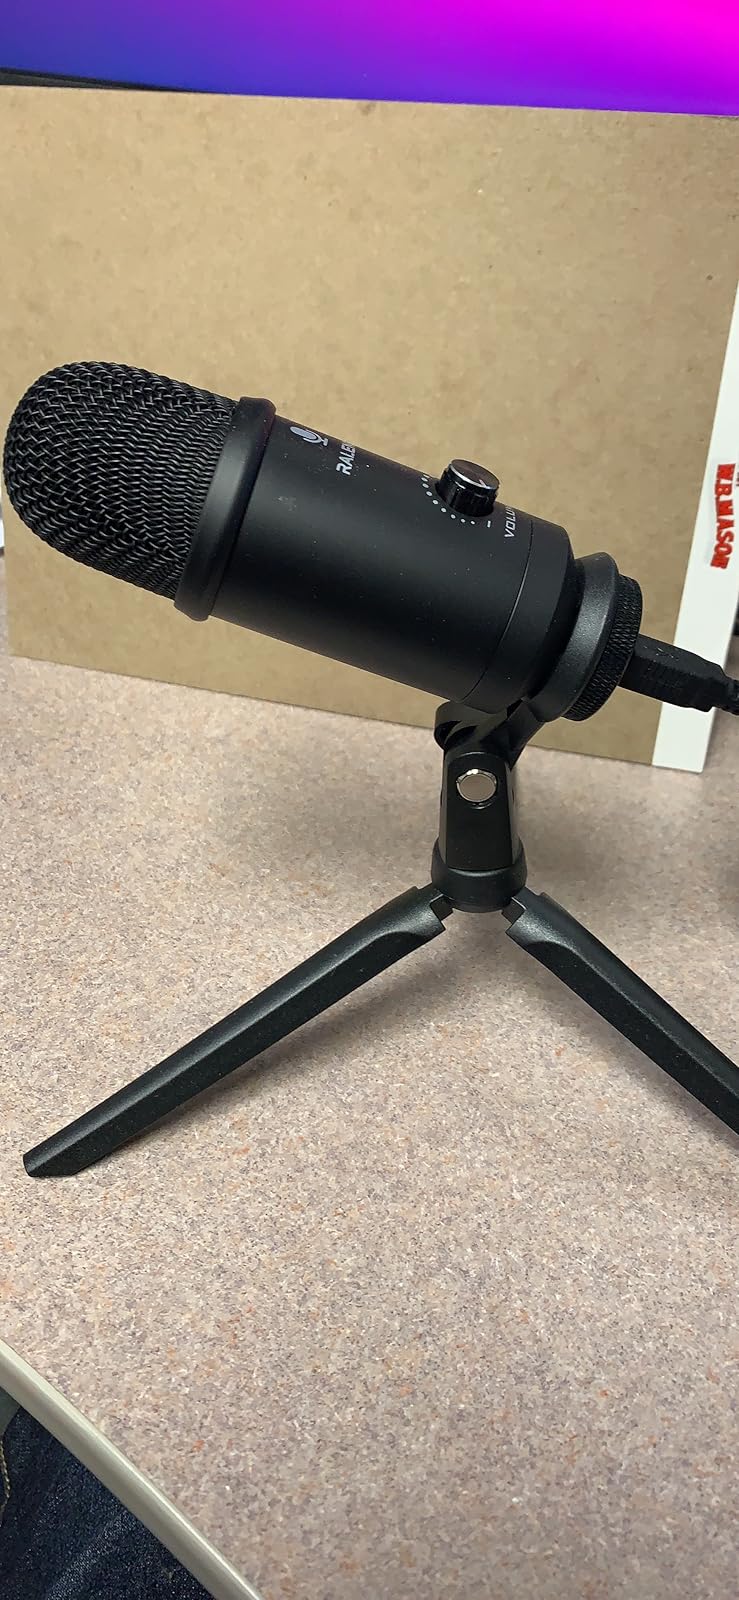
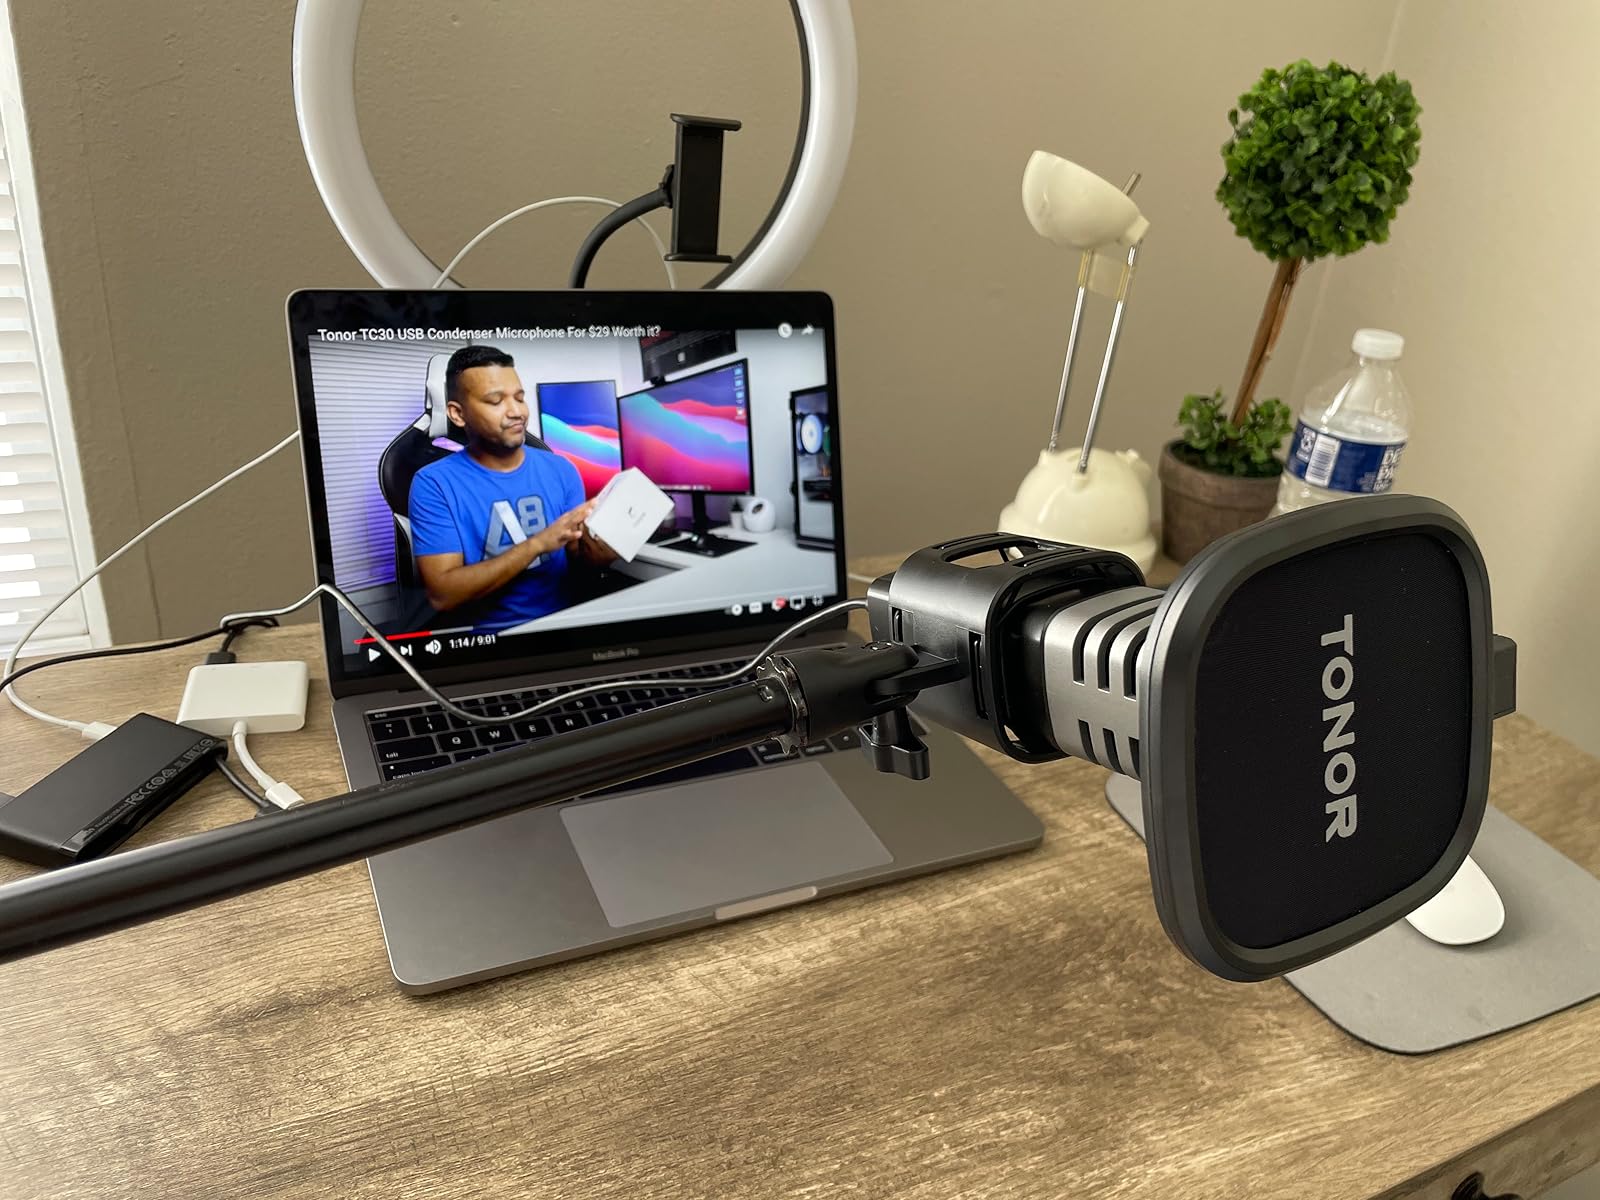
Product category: microphone
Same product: no